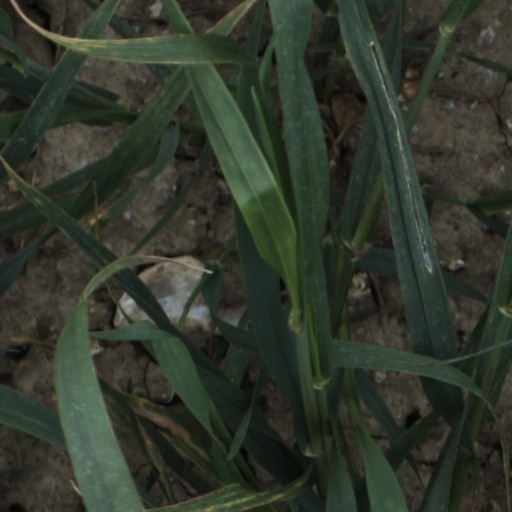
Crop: wheat